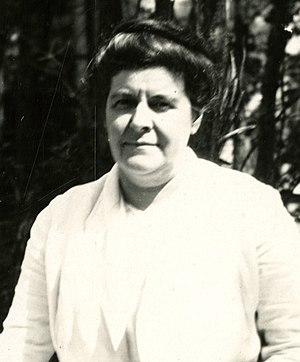
Florence Peebles, née le 3 juin 1874 et décédée en décembre 1956, est une embryologiste américaine connue pour ses travaux sur la régénération chez les animaux et la formation des tissus.